Marşandiz train collision

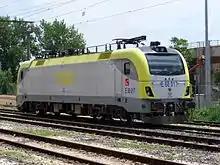
The "68 041", a TCDD E68000-class locomotive (unit 68 017 pictured) was involved in the accident.

The Ankara–Konya high-speed train departed from the Ankara high-speed railway station with 206 passengers on board at 06:30 local time (03:30 UTC) on 13 December 2018. About four minutes later, a head-on collision occurred when the train collided with a locomotive returning from rail inspection duty, right before the Marşandiz railway station in the Yenimahalle district of Ankara Province. The high-speed train was traveling towards Konya Station at a line speed of about . Three of its cars derailed, and a footbridge over the railway line collapsed onto two other cars. Eight people, including three railroad engineers, were killed onsite. A German citizen was among the victims. Forty-eight injuries were reported in the immediate aftermath of the incident, though the total was later updated to 84. The injured passengers, three of them in critical condition, were rushed to several hospitals in Ankara. One injured passenger died afterwards.